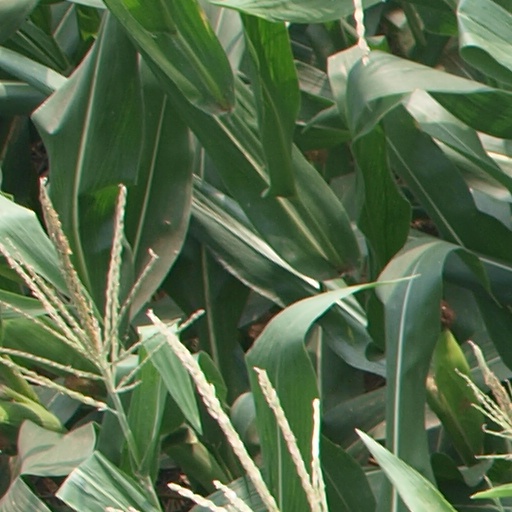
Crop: maize; corn